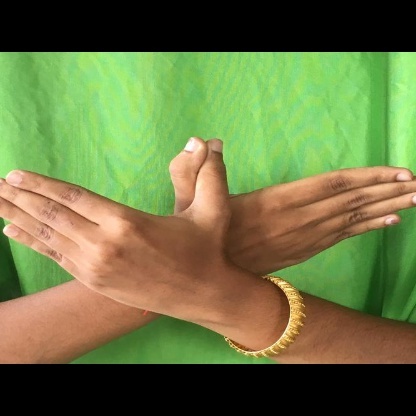
Mudra: Garuda